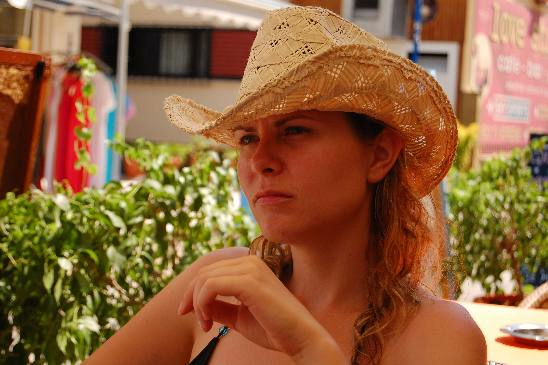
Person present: No